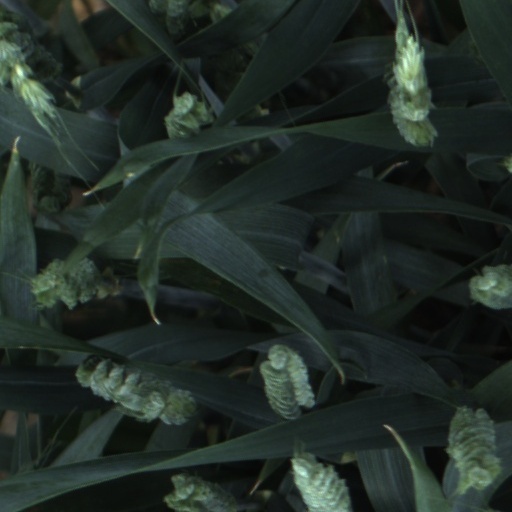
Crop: wheat